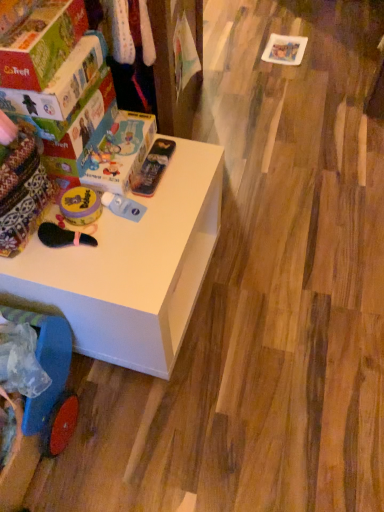
Question: Find a few locations in the empty space that is to the right of yellow matte container at left, the first toy in the left-to-right sequence. Your answer should be formatted as a list of tuples, i.e. [(x1, y1)], where each tuple contains the x and y coordinates of a point satisfying the conditions above. The coordinates should be between 0 and 1, indicating the normalized pixel locations of the points in the image.
Answer: [(0.407, 0.420)]